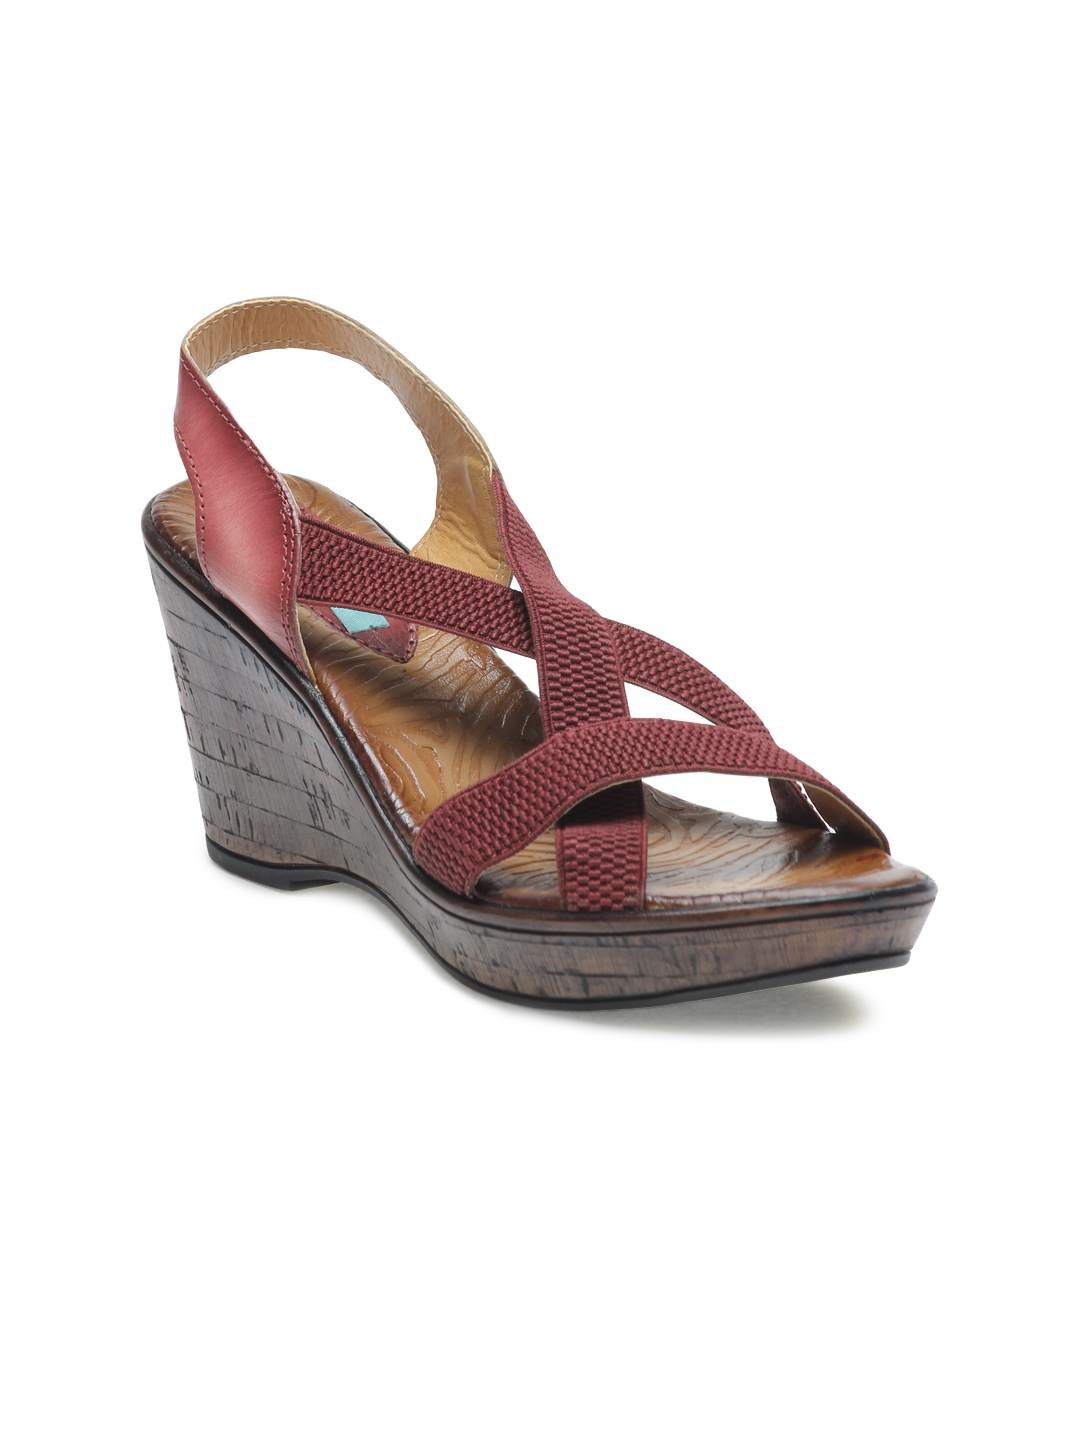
Catwalk Women Maroon Wedges
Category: Footwear / Shoes / Heels
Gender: Women
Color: Maroon
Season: Winter 2015
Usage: Casual